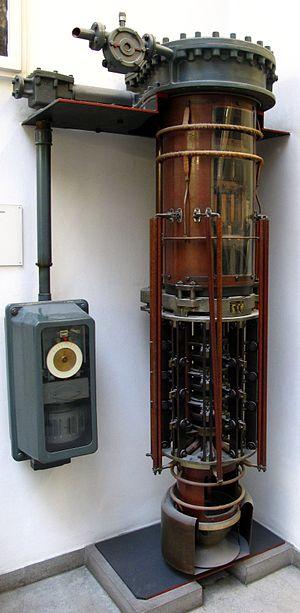
Un changeur de prises d'après la désignation de la commission électrotechnique internationale, régleur en charge, d'après la désignation RTE, est un appareil permettant de rajouter ou de retrancher des spires à l'enroulement principal du transformateur. Le rapport de transformation du transformateur peut ainsi être adapté aux conditions de charge sur le réseau afin de maintenir la tension à un niveau optimal. Les changeurs de prises peuvent être hors circuit ou en charge, dans le premier cas le courant doit être interrompu avant de changer la prise alors que ce n'est pas nécessaire dans le second cas. Ces derniers sont constituées de 2 parties : le sélecteur et le commutateur. Un pré-sélecteur peut être ajouté pour augmenter le nombre de prises disponibles. Le sélecteur permet comme son nom l'indique de sélectionner la prise. Il ne peut être déplacé que lorsque le courant ne le traverse pas. Le commutateur permet de faire transiter le changeur de prises d'une prise à l'autre sans interrompre le service. Plusieurs principes de fonctionnement existent pour ce dernier : en drapeau ou en fanion symétrique. Un mécanisme d'entraînement permet d'actionner le commutateur.